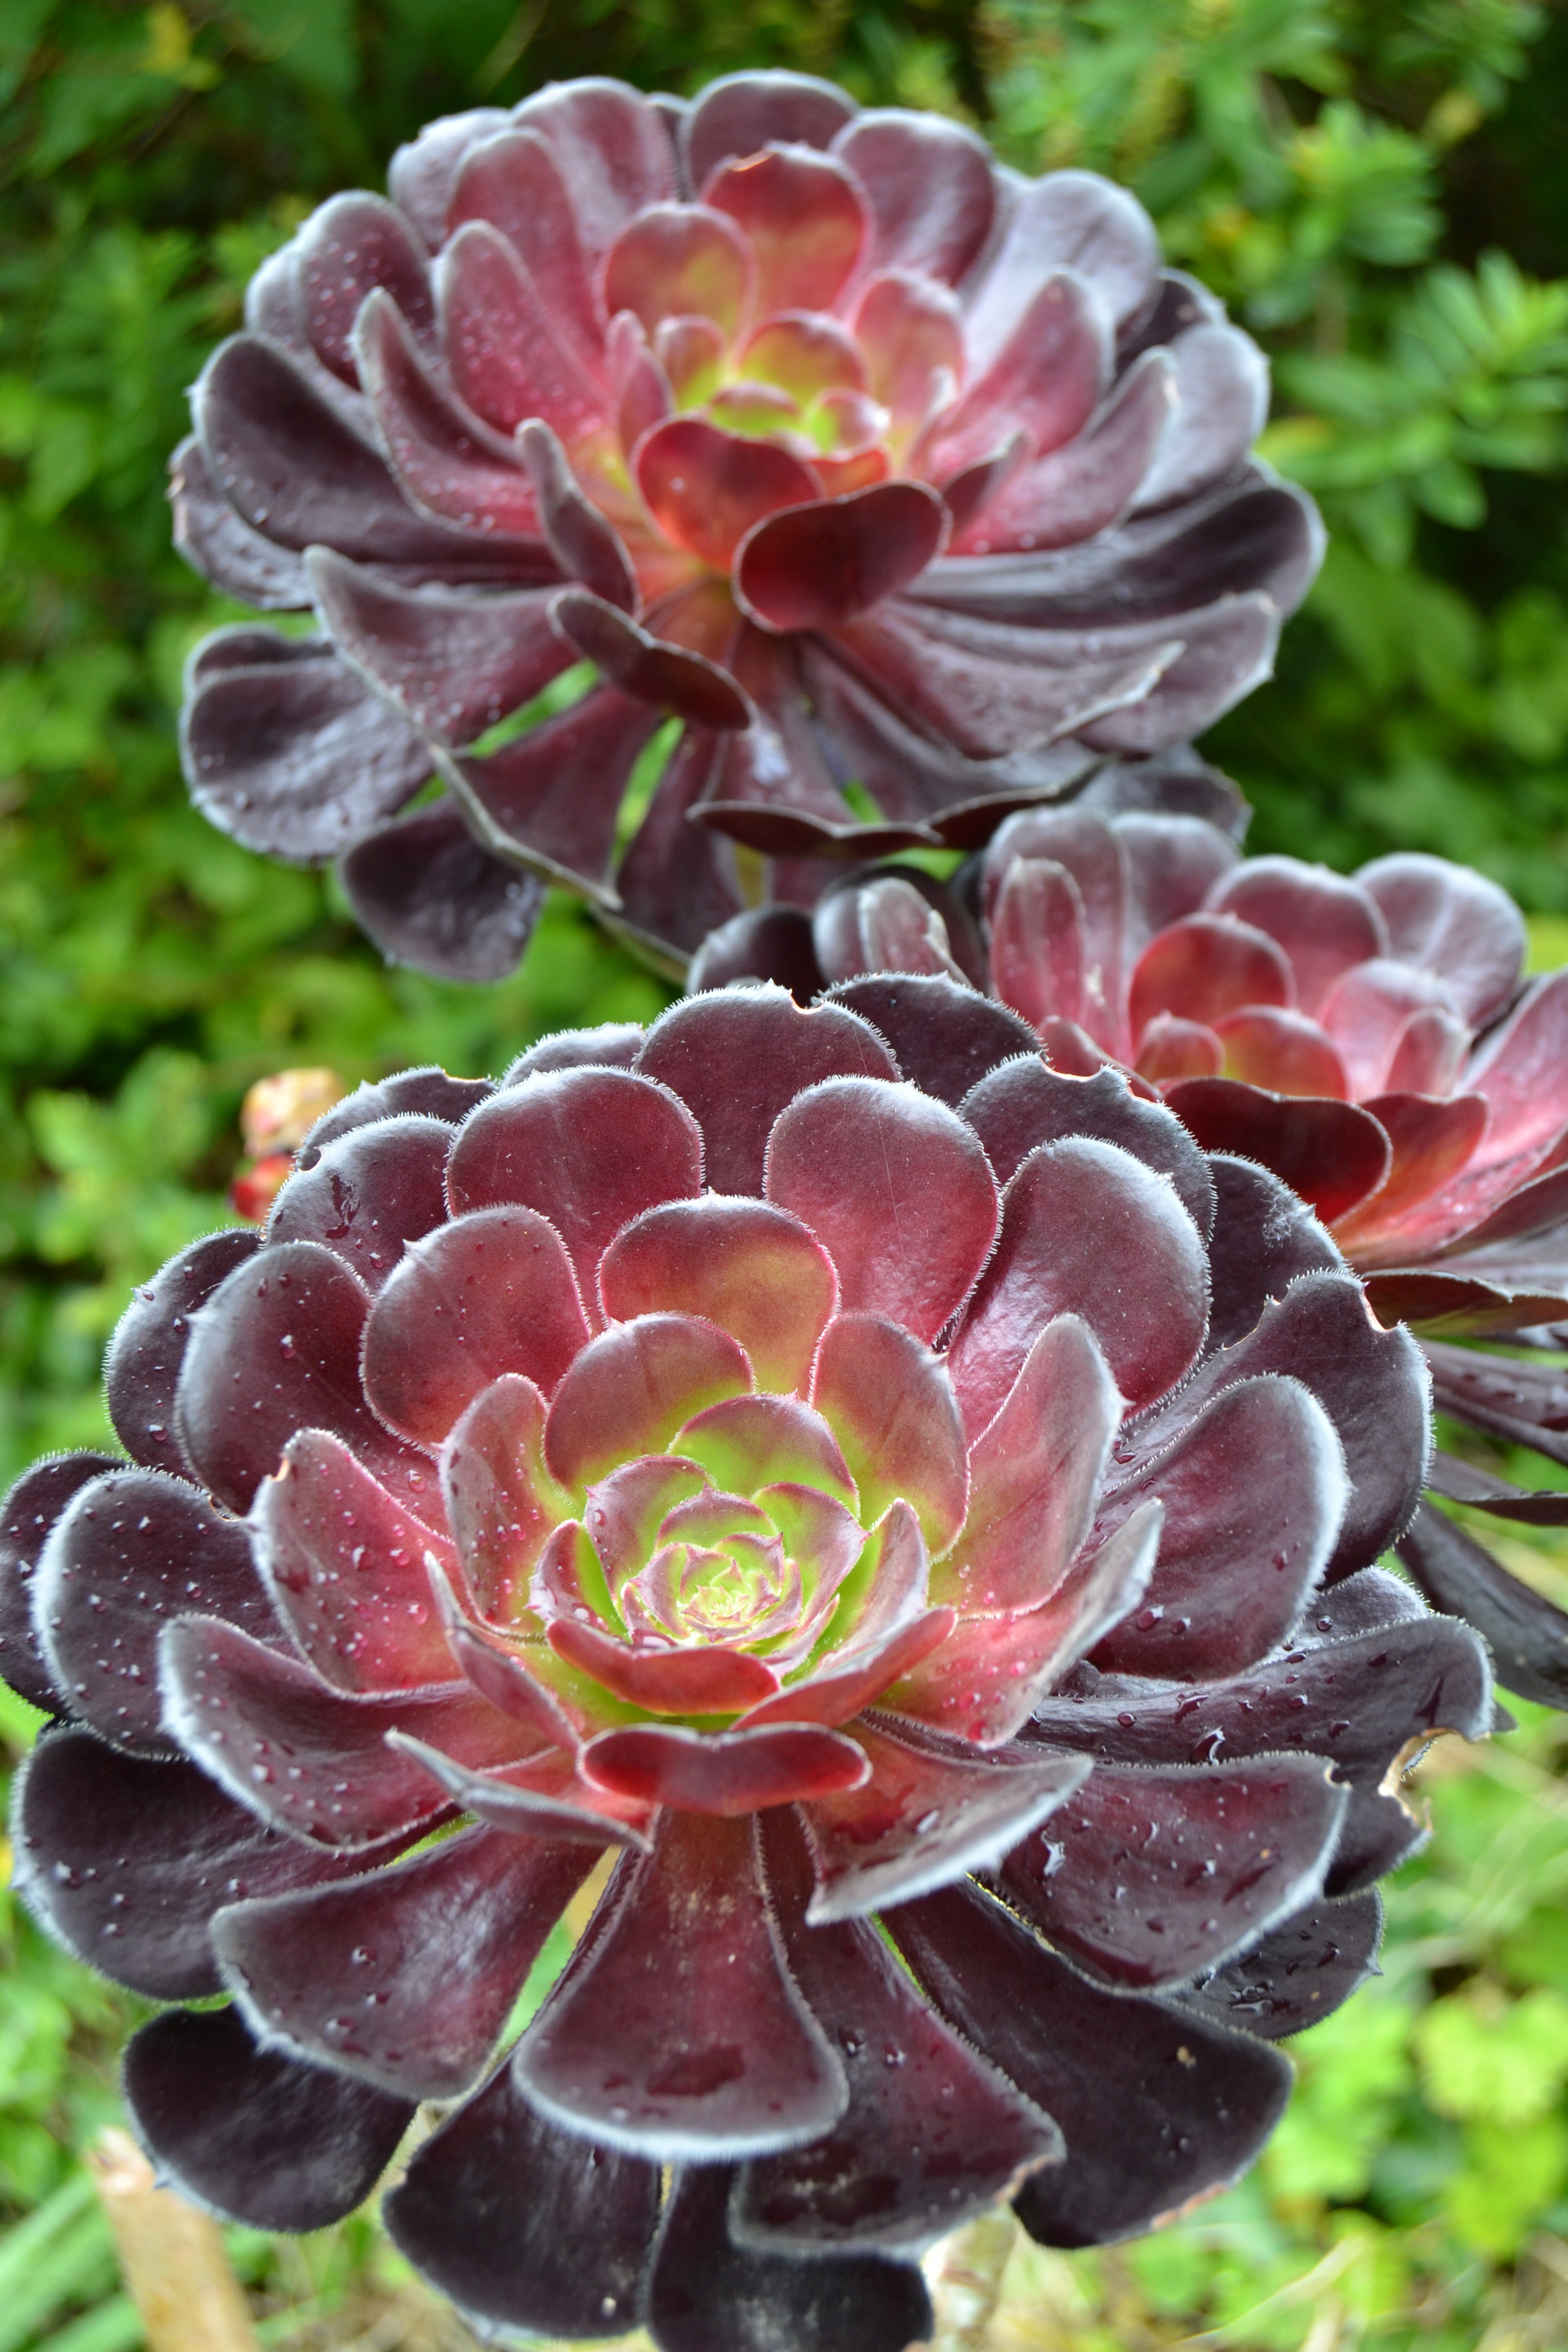
plant, leaf, flower, petal, botany, garden, flora, england, floristry, cornwall, flowering plant, floral design, aeonium arboreum, saucer plant, land plant, flower arranging